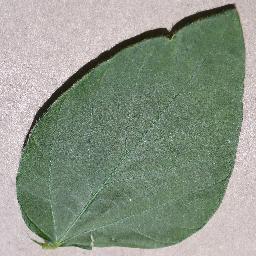
Label: Soybean___healthy